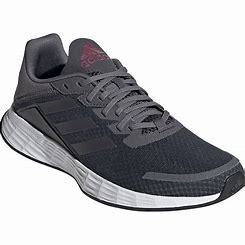
Brand: Adidas
Model: Duramo SL Lauf